Torra di Punta d'Arcu

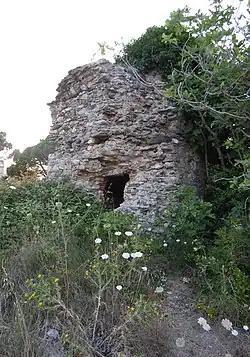

The Tower of Punta d'Arcu is a ruined Genoese tower located in the commune of Borgo, Haute-Corse on the east coast of Corsica. Only part of the base survives.